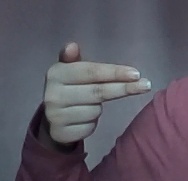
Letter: ghain